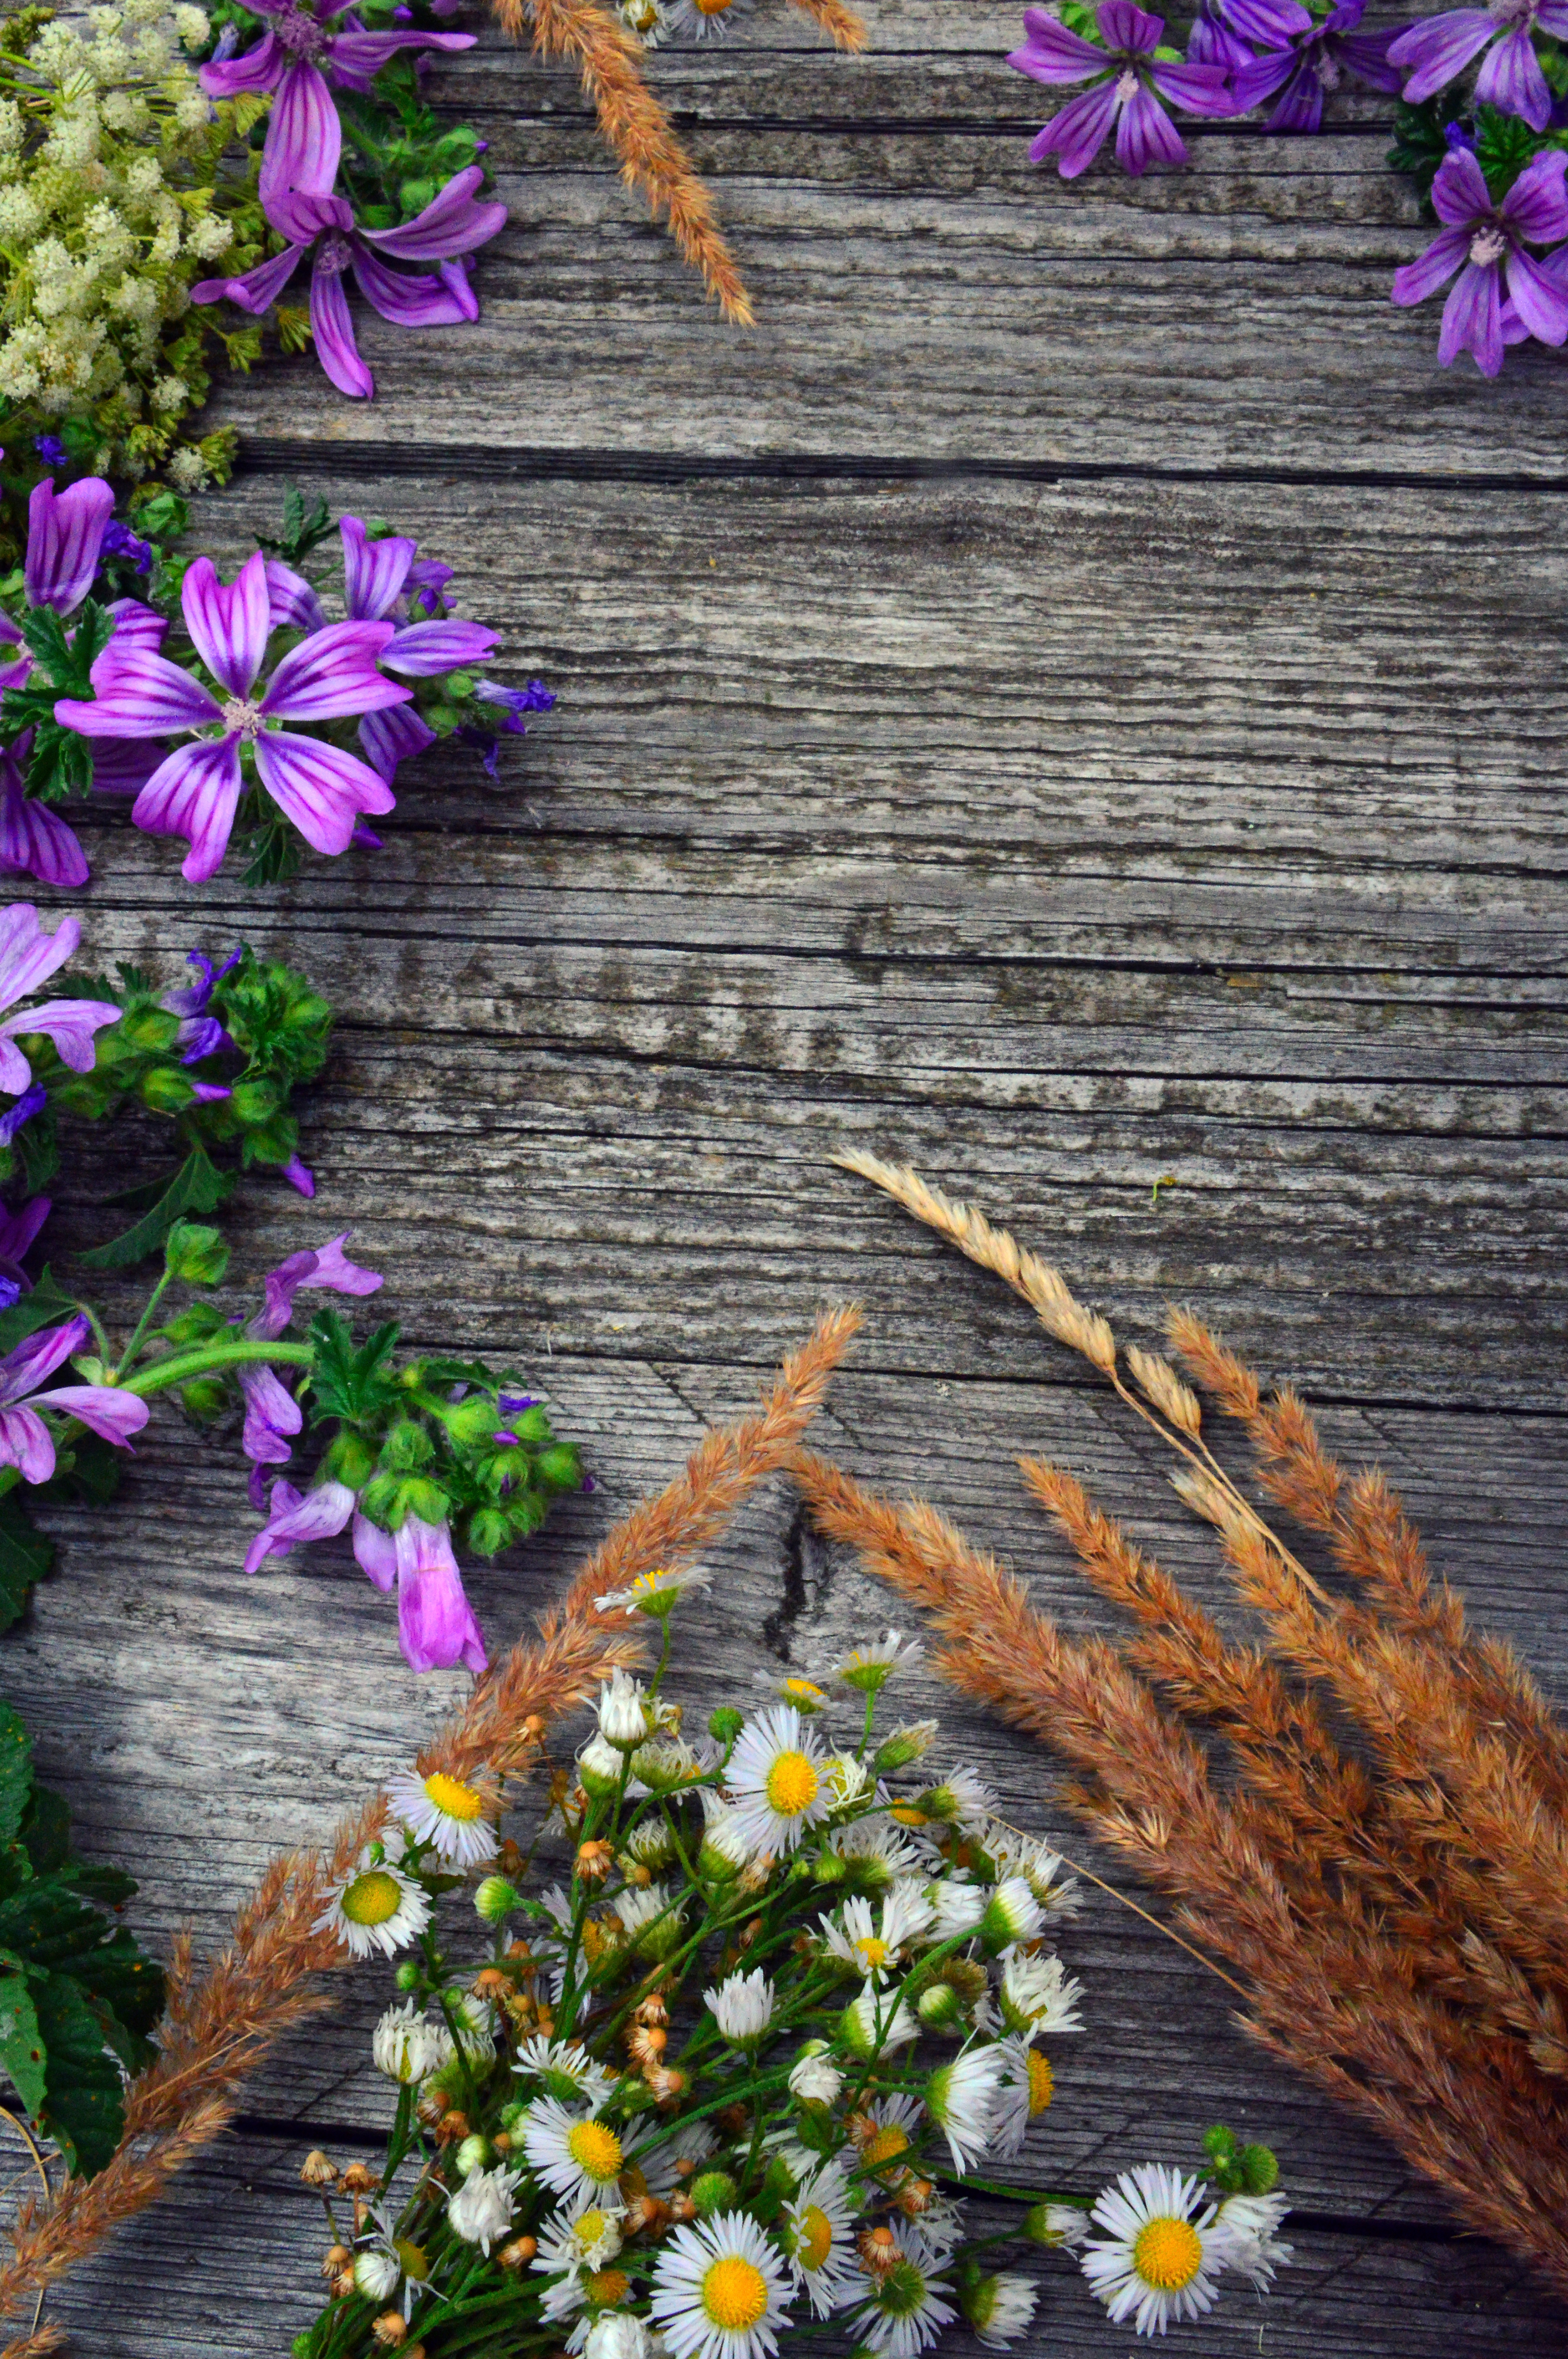
white, old, background, wooden, bouquet, vase, life, beautiful, nature, still, beauty, green, color, summer, decoration, natural, flower, plant, floral, flora, flowers, vintage, wall, fresh, colorful, spring, purple, petal, violet, wildflower, flowering plant, leaf, wood, stone wall, aster, branch, wallflower, herbaceous plant, floral design, violet family, daphne